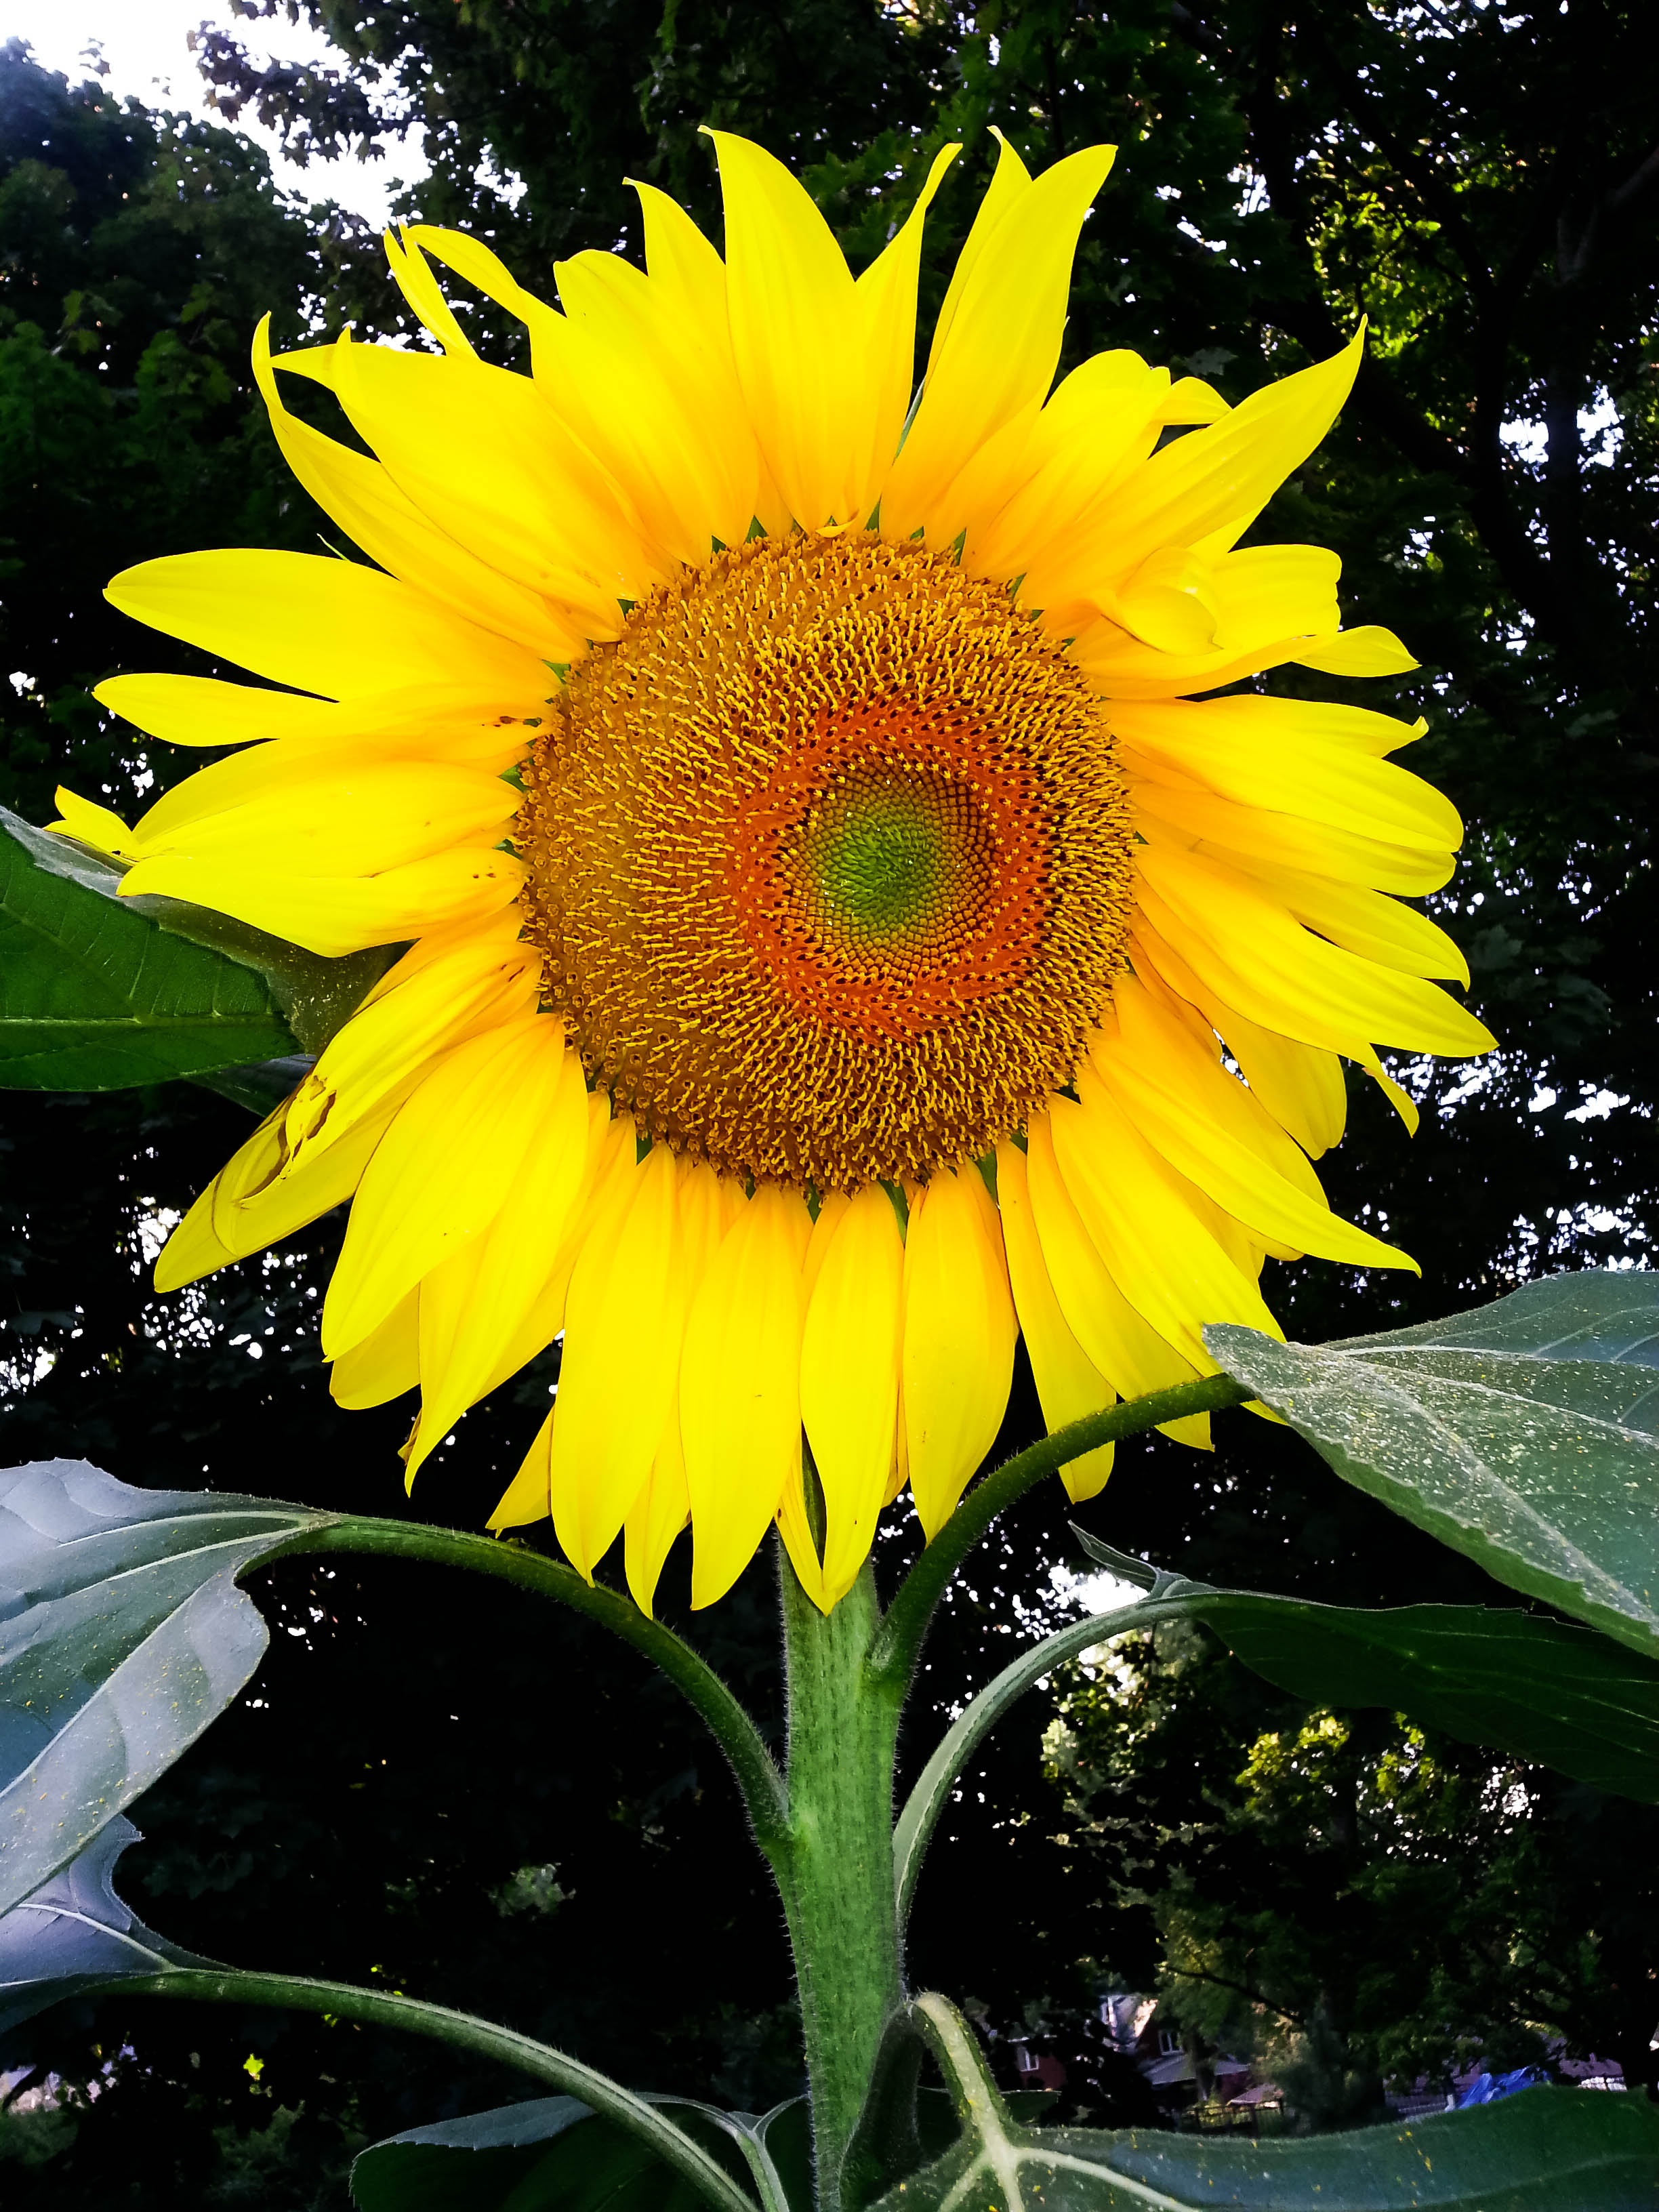
nature, plant, flower, botany, yellow, flora, sunflower, flowering plant, daisy family, sunflower seed, annual plant, plant stem, land plant